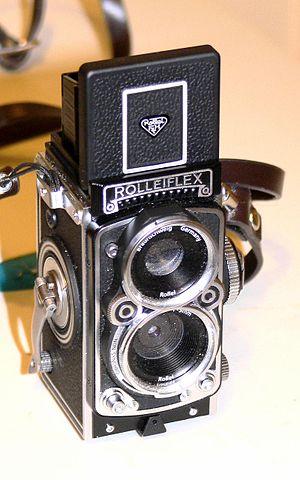
Minox est un fabricant de matériel photographique réputé pour ses appareils subminiatures souvent associés à l'espionnage. Il produit aussi des 24 x 36 miniatures. Aujourd'hui, Minox a élargi sa gamme en distribuant notamment des appareils numériques et des optiques. Les Minox sont fabriqués en Lettonie de 1937 à 1943, puis à Wetzlar en Allemagne depuis 1948.